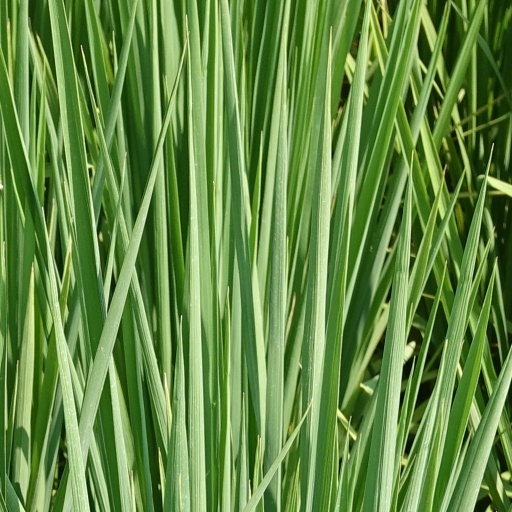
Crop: rice